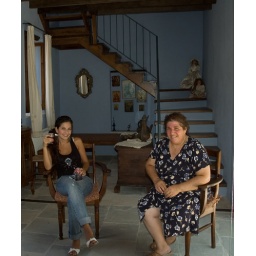
I was walking by and asked to step inside for a cup of coffee.